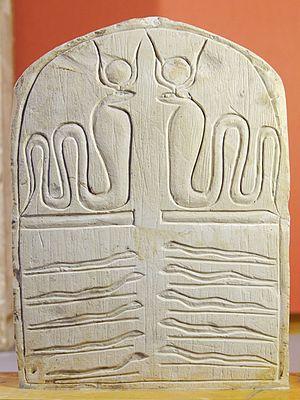
Stèle représentant la déesse-cobra (registre supérieur) et des serpents (registre inférieur). Calcaire, Nouvel Empire.